Diving bell

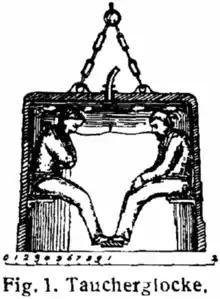
Occupied diving bell illustrated. From Otto Lueger, ("Dictionary of Technology"), 1904

In 1775, Charles Spalding, an Edinburgh confectioner, improved on Halley's design by adding a system of balance-weights to ease the raising and lowering of the bell, along with a series of ropes for signaling the surface crew. Spalding and his nephew, Ebenezer Watson, later suffocated off the coast of Dublin in 1783 doing salvage work in a diving bell of Spalding's design.